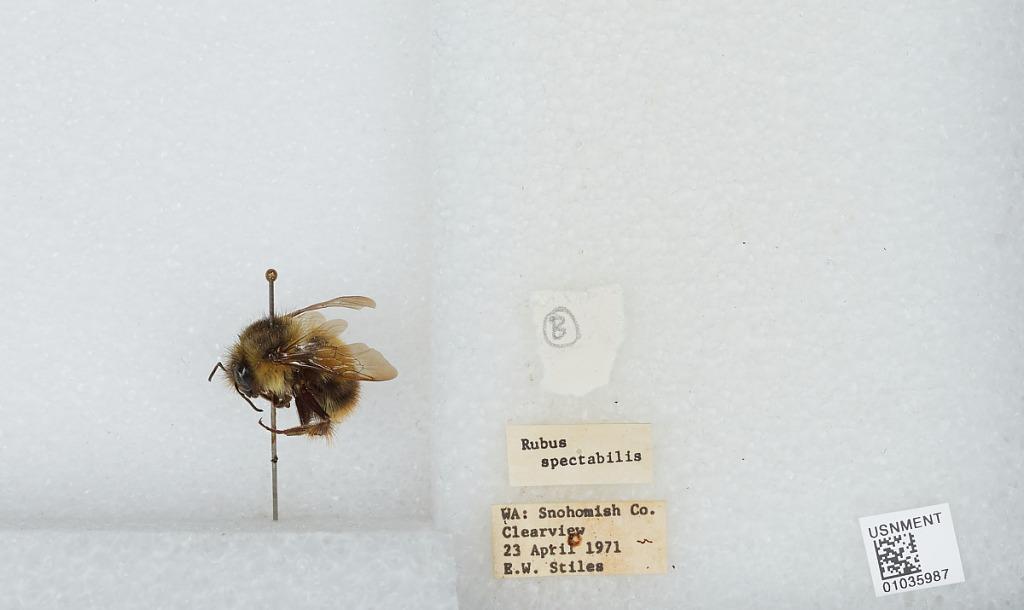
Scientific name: Bombus (Pyrobombus) mixtus Cresson
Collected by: E. Stiles
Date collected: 1971-4-23
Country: United States
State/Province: Washington
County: Snohomish
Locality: Clearview
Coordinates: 47.8292, -122.145